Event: Nepal Earthquake
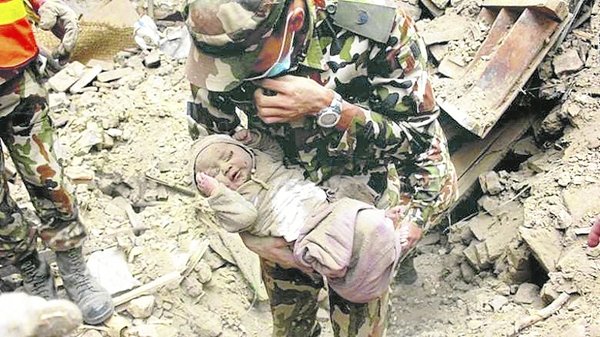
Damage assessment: damage